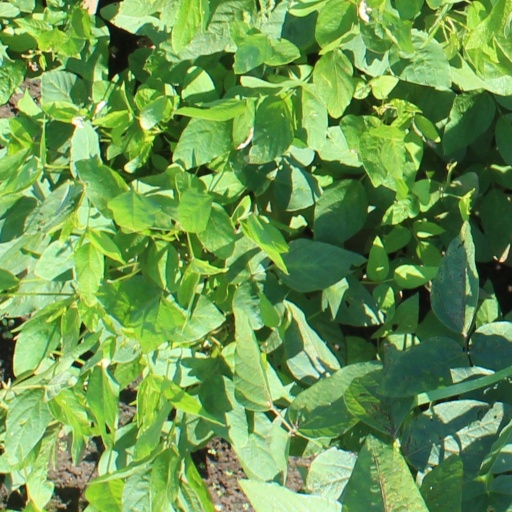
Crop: soybean